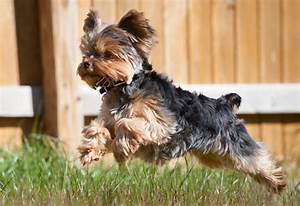
Label: dog